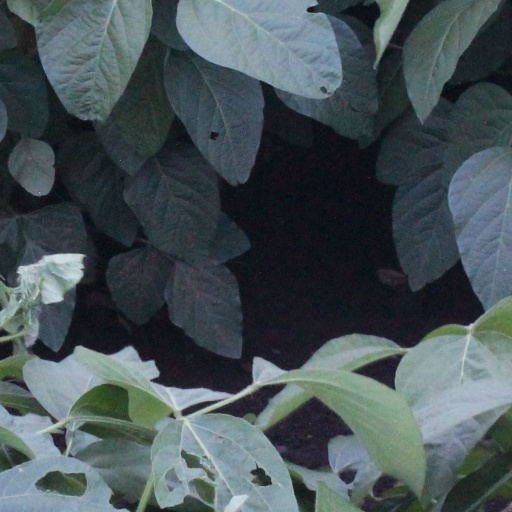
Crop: soybean